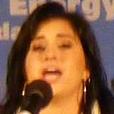
Age: 17